Motel (Schilde)

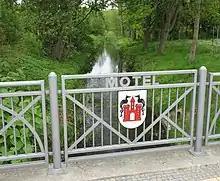
Motel in Wittenburg

Motel is a river of Mecklenburg-Vorpommern, Germany. It is a left tributary of the Schilde, which it joins in Camin.